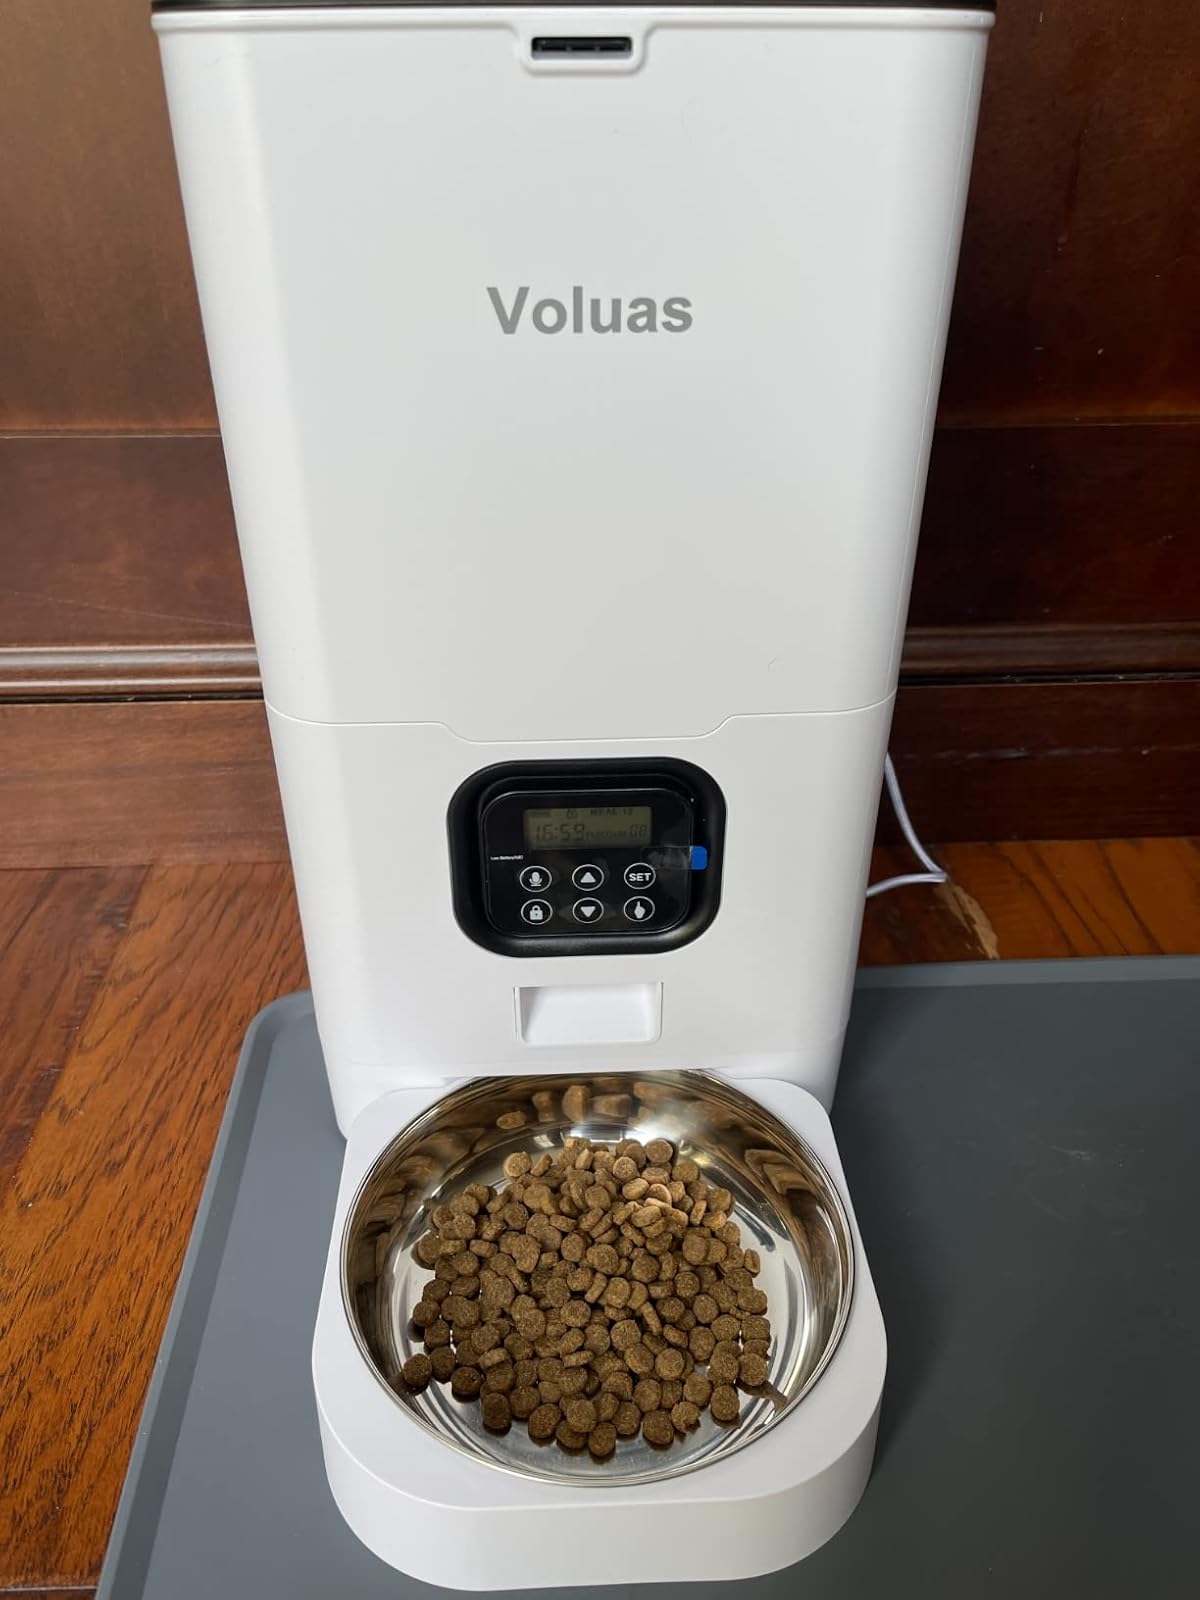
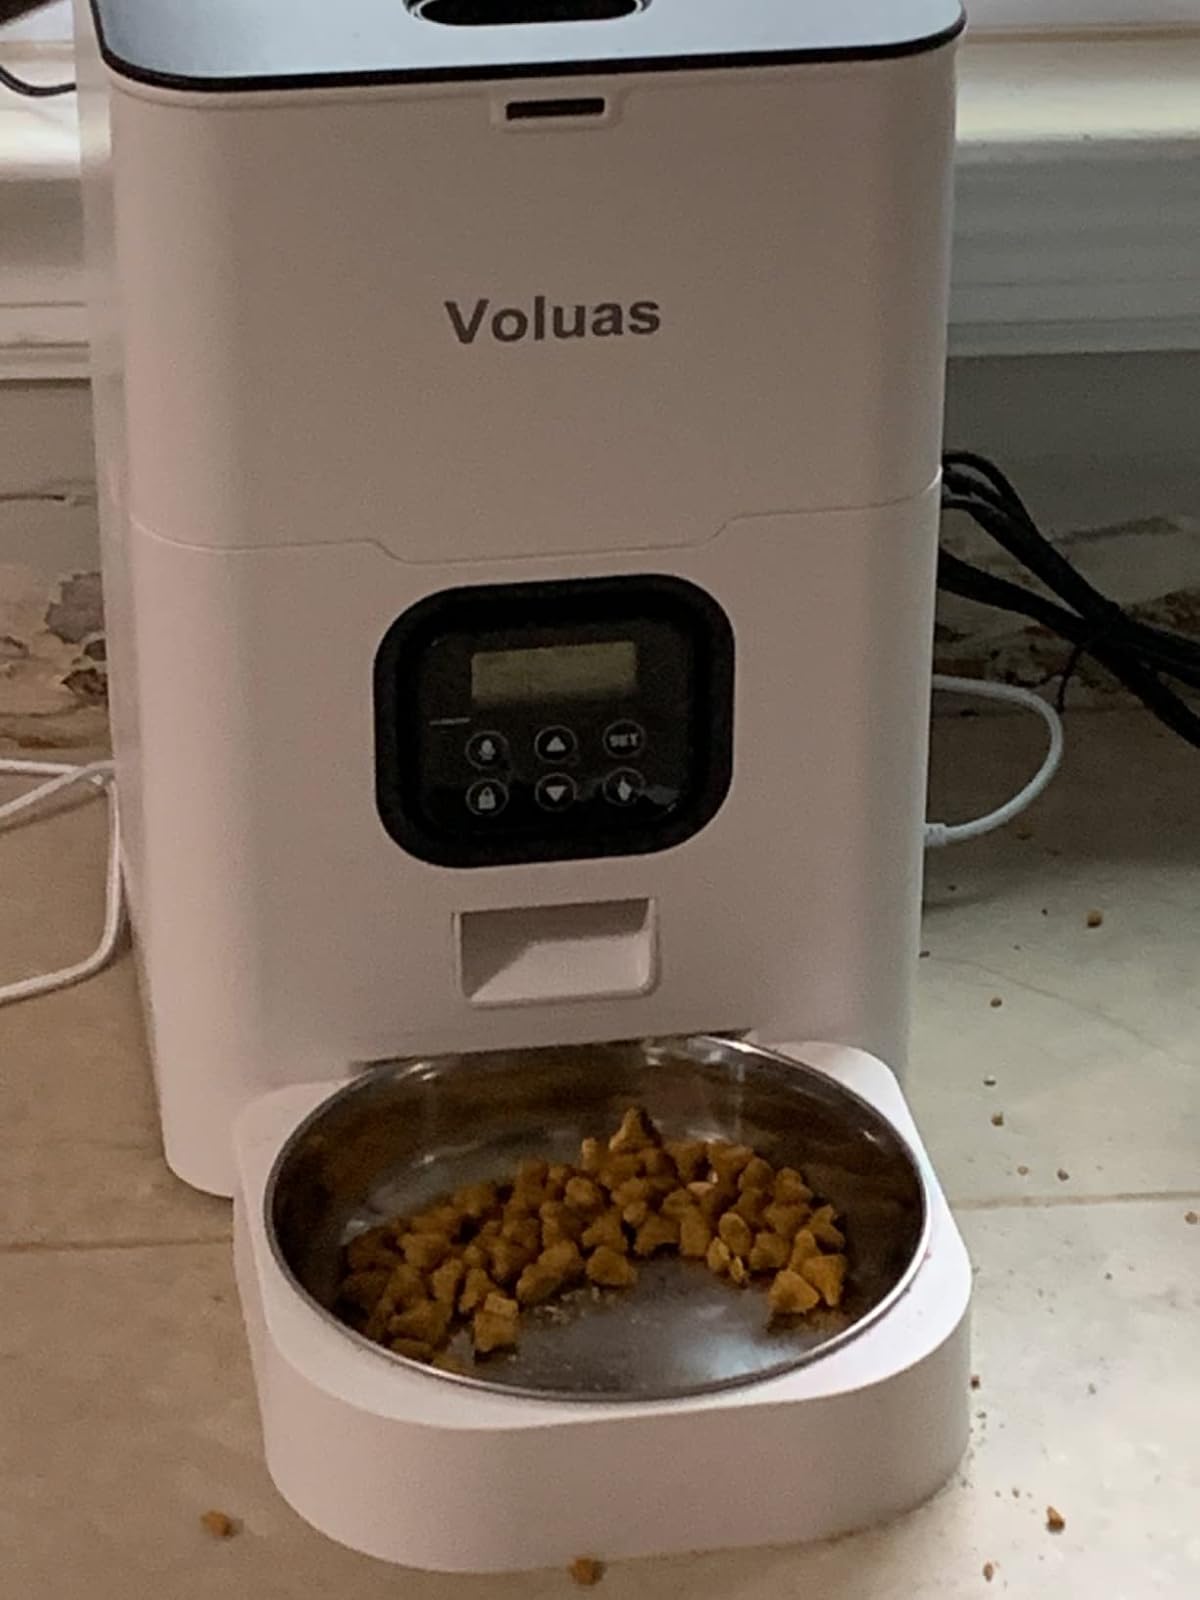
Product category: items_feeder
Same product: yes